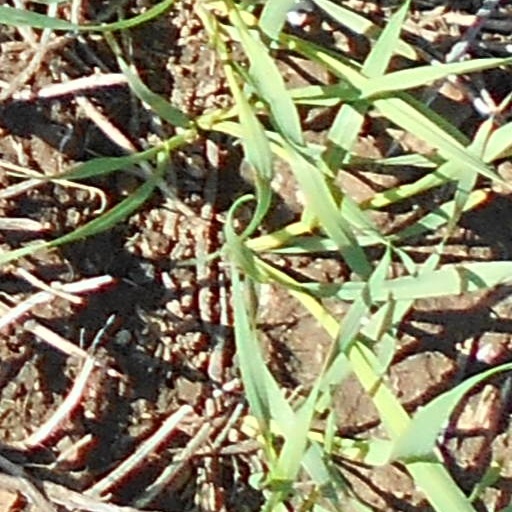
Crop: wheat